Joar Olsen

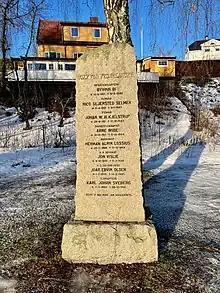
A memorial at Jar commemorates Joar Olsen, Øyvinn Øi, Jon Vislie and others.

Olsen's last mission was "Aksjon smør" on 12 February 1945, in which Milorg men stole foodstuffs from two warehouses, one in the street "Tollbugata" belonging to German forces, and one in the street "Skippergata" belonging to Arbeidstjenesten. The foodstuffs were distributed to Milorg men who hid in the forests surrounding Oslo. On 13 February 1945 the Aks 13000 members, and "Aksjon smør" participants, Arvid Hansen and Adolf Bogstad were killed, and six more were arrested. On the next day, Joar Olsen went to pick up weapons from a secret storage garage at Stabekk. Weapons stock had to be replenished after the attack on the car workshop Brødrene Christensen in Sandvika on 12 February. The first pickup went well, but Statspolitiet officers waited at the second pickup-spot. Olsen drew his Colt revolver, but was shot three times. He died not long after.